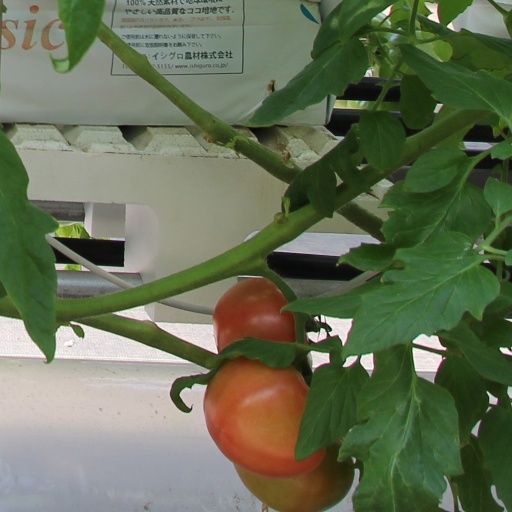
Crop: tomato